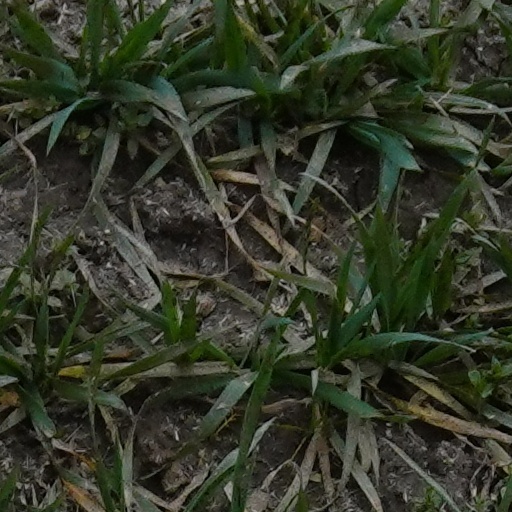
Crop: wheat